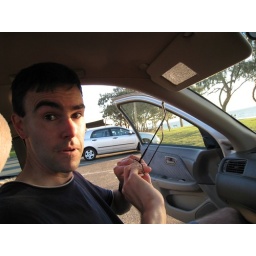
Glen's cousin Daniel fixes his glasses in the car on the way home from the beach